Shapur II's Arab campaign

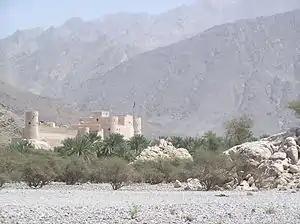
The Nakhal Fort and the Hajar mountains, eastern Arabia

The Shapur II's Arab campaign took place in 325, against numerous Arab tribes, due to the Arab incursions into the Sasanian Empire. Shapur II defeated all the Arab tribes during his campaign